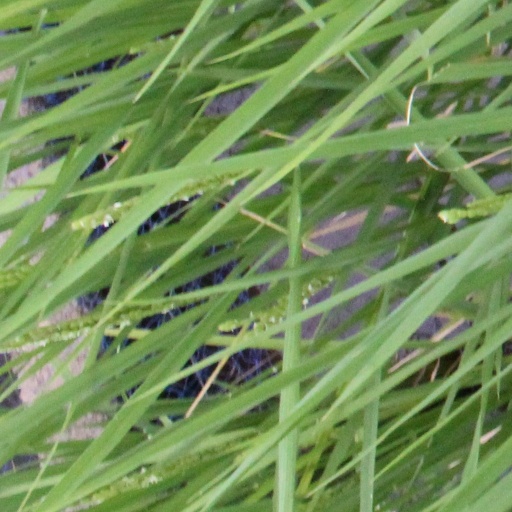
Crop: rice